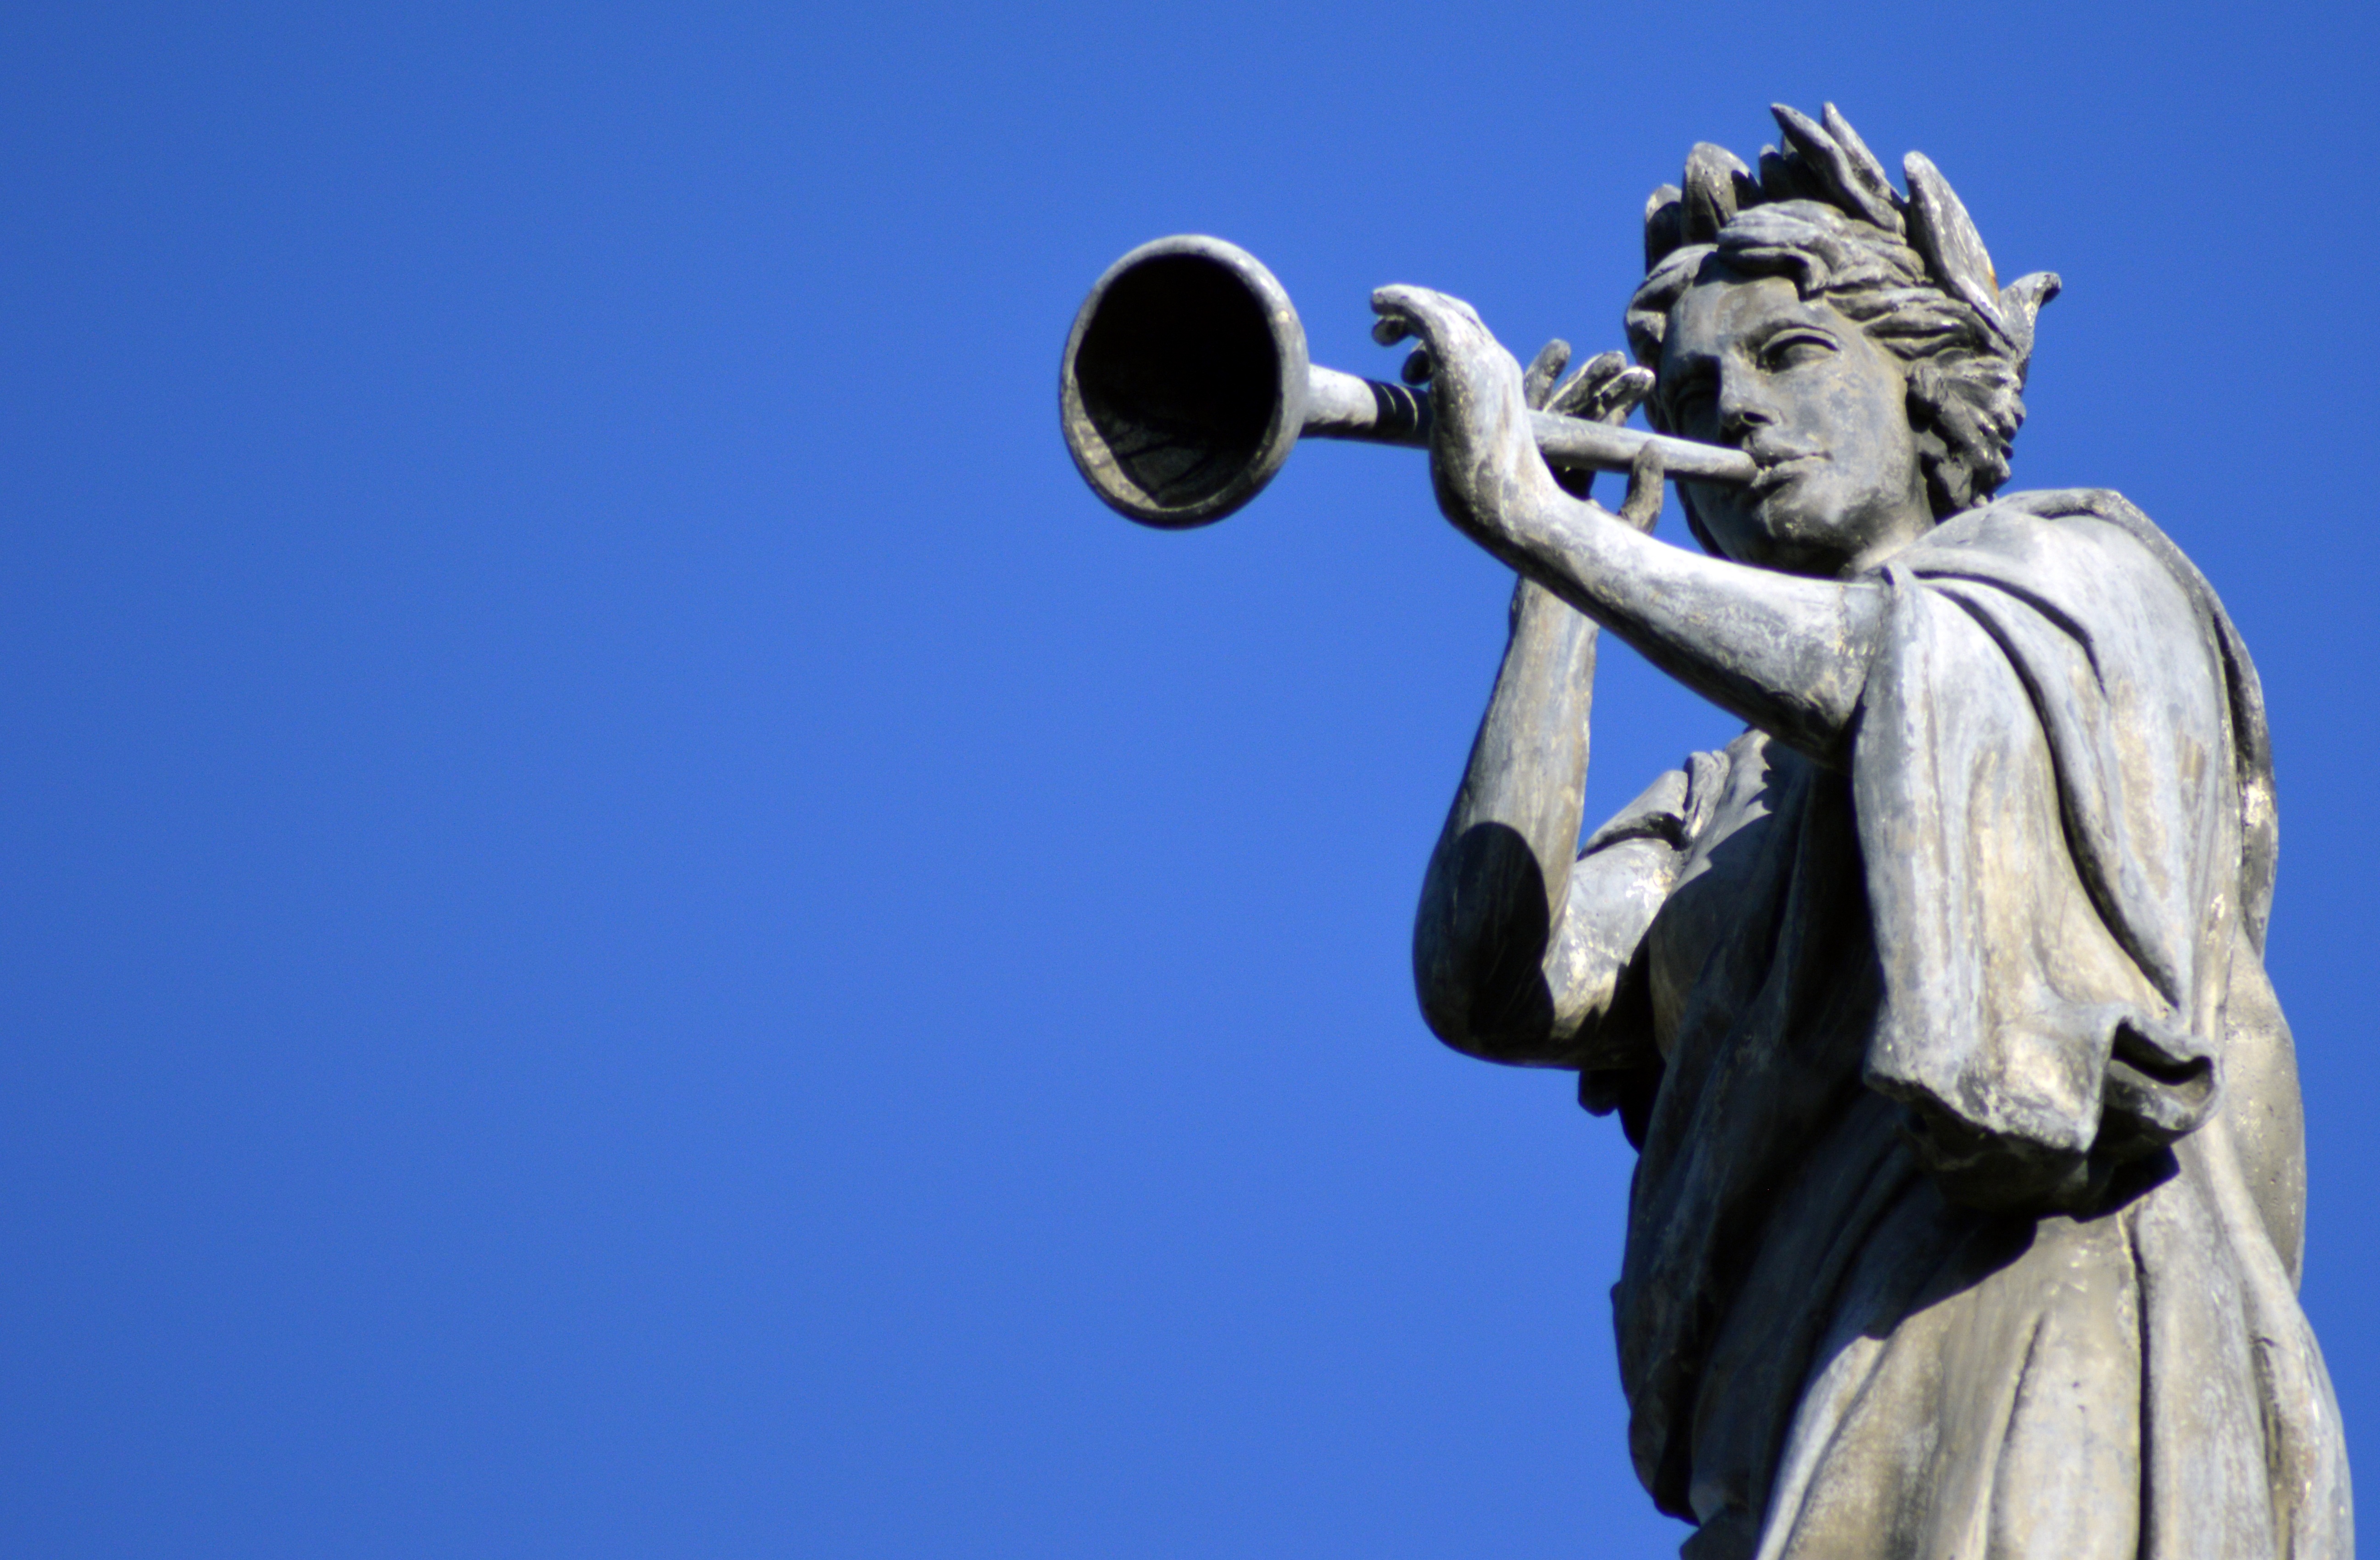
architecture, building, stone, monument, statue, landmark, blue, historic, sculpture, culture, history, heritage, blink